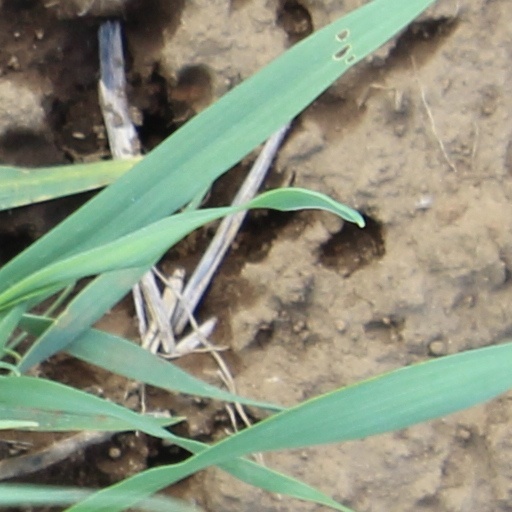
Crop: wheat